Trinity Western Spartans

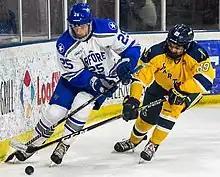
An exhibition game between the Trinity Western and Air Force Falcons men's ice hockey teams in 2019

The Trinity Western Spartans men's hockey program was voted in to join Canada West and U Sports in 2019 and played in its Canada West season in 2021–22. Prior to joining U Sports, the men's hockey program competed in the BCIHL (British Columbia Intercollegiate Hockey League) since 2006–07. During their BCIHL tenure, the Spartans captured 2 BCIHL Championships in 2018 and 2019. The Spartans have been led by Head Coach Barret Kropf since 2013 before his resignation in 2022.